Castillo de Jagua

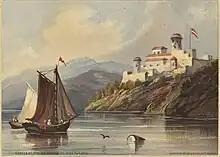
""Castle at the Entrance to Cienfuegos"" (Castillo de Jagua), painting of 1855, by Granville Perkins. Boston Public Library.

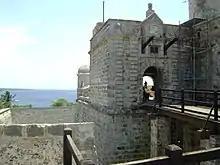
Gate and drawbridge

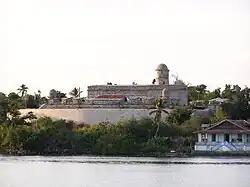
Jagua fortress

The fortress, also called the castle, was erected by King Philip V of Spain (1683-1746) in 1742 to protect the bay from pirates who prowled the Caribbean coast in those days. They used it as refuge at landfall, on their way to the city of Cienfuegos (founded on April 22, 1819, by French colonists, bordering the Bay of Jagua), seeking collect water, food and other supplies.